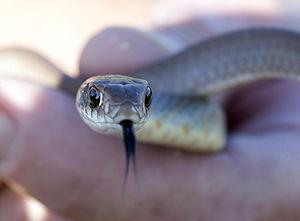
Coluber flagellum est une espèce de serpents de la famille des Colubridae. C'est un serpent non-venimeux dont six sous-espèces sont reconnues.